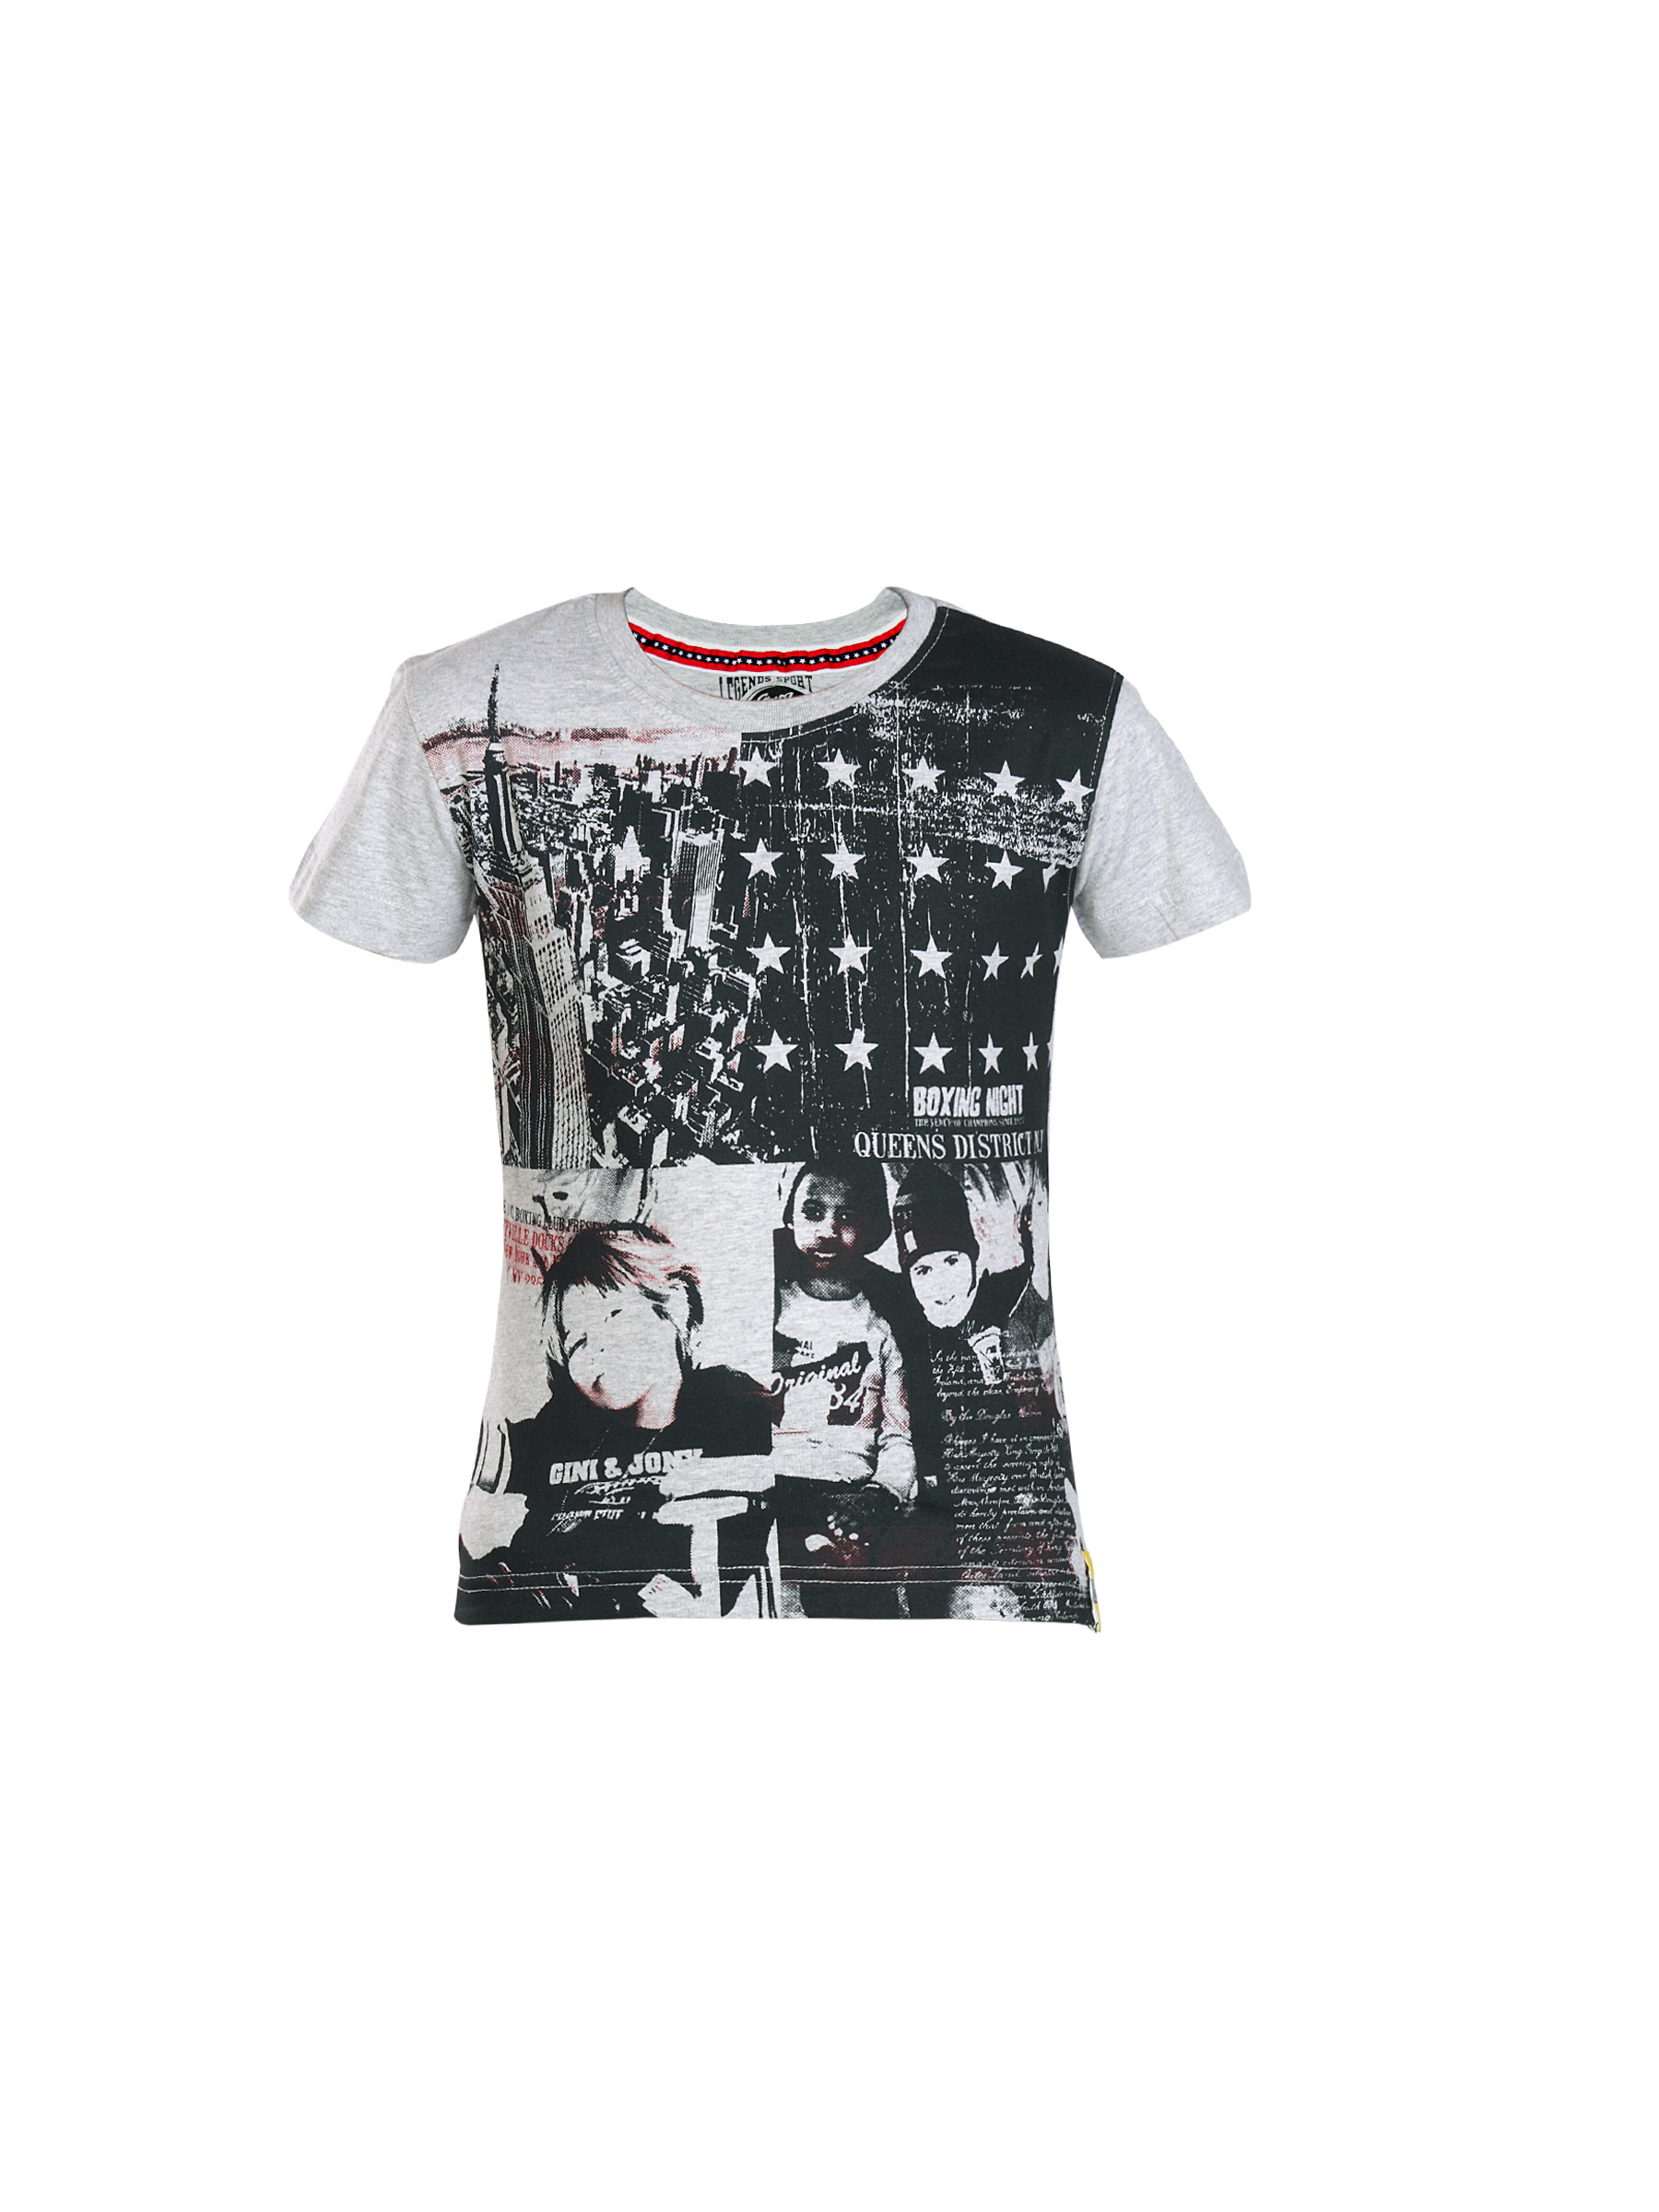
Gini and Jony Boys Around The World Grey T-shirt
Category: Apparel / Topwear / Tshirts
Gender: Boys
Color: Grey
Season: Summer 2012
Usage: Casual